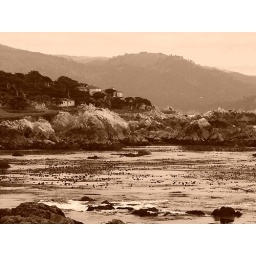
down the coast in carmel house